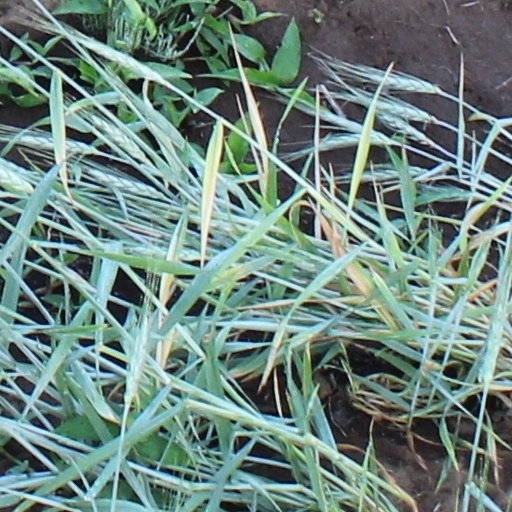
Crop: wheat